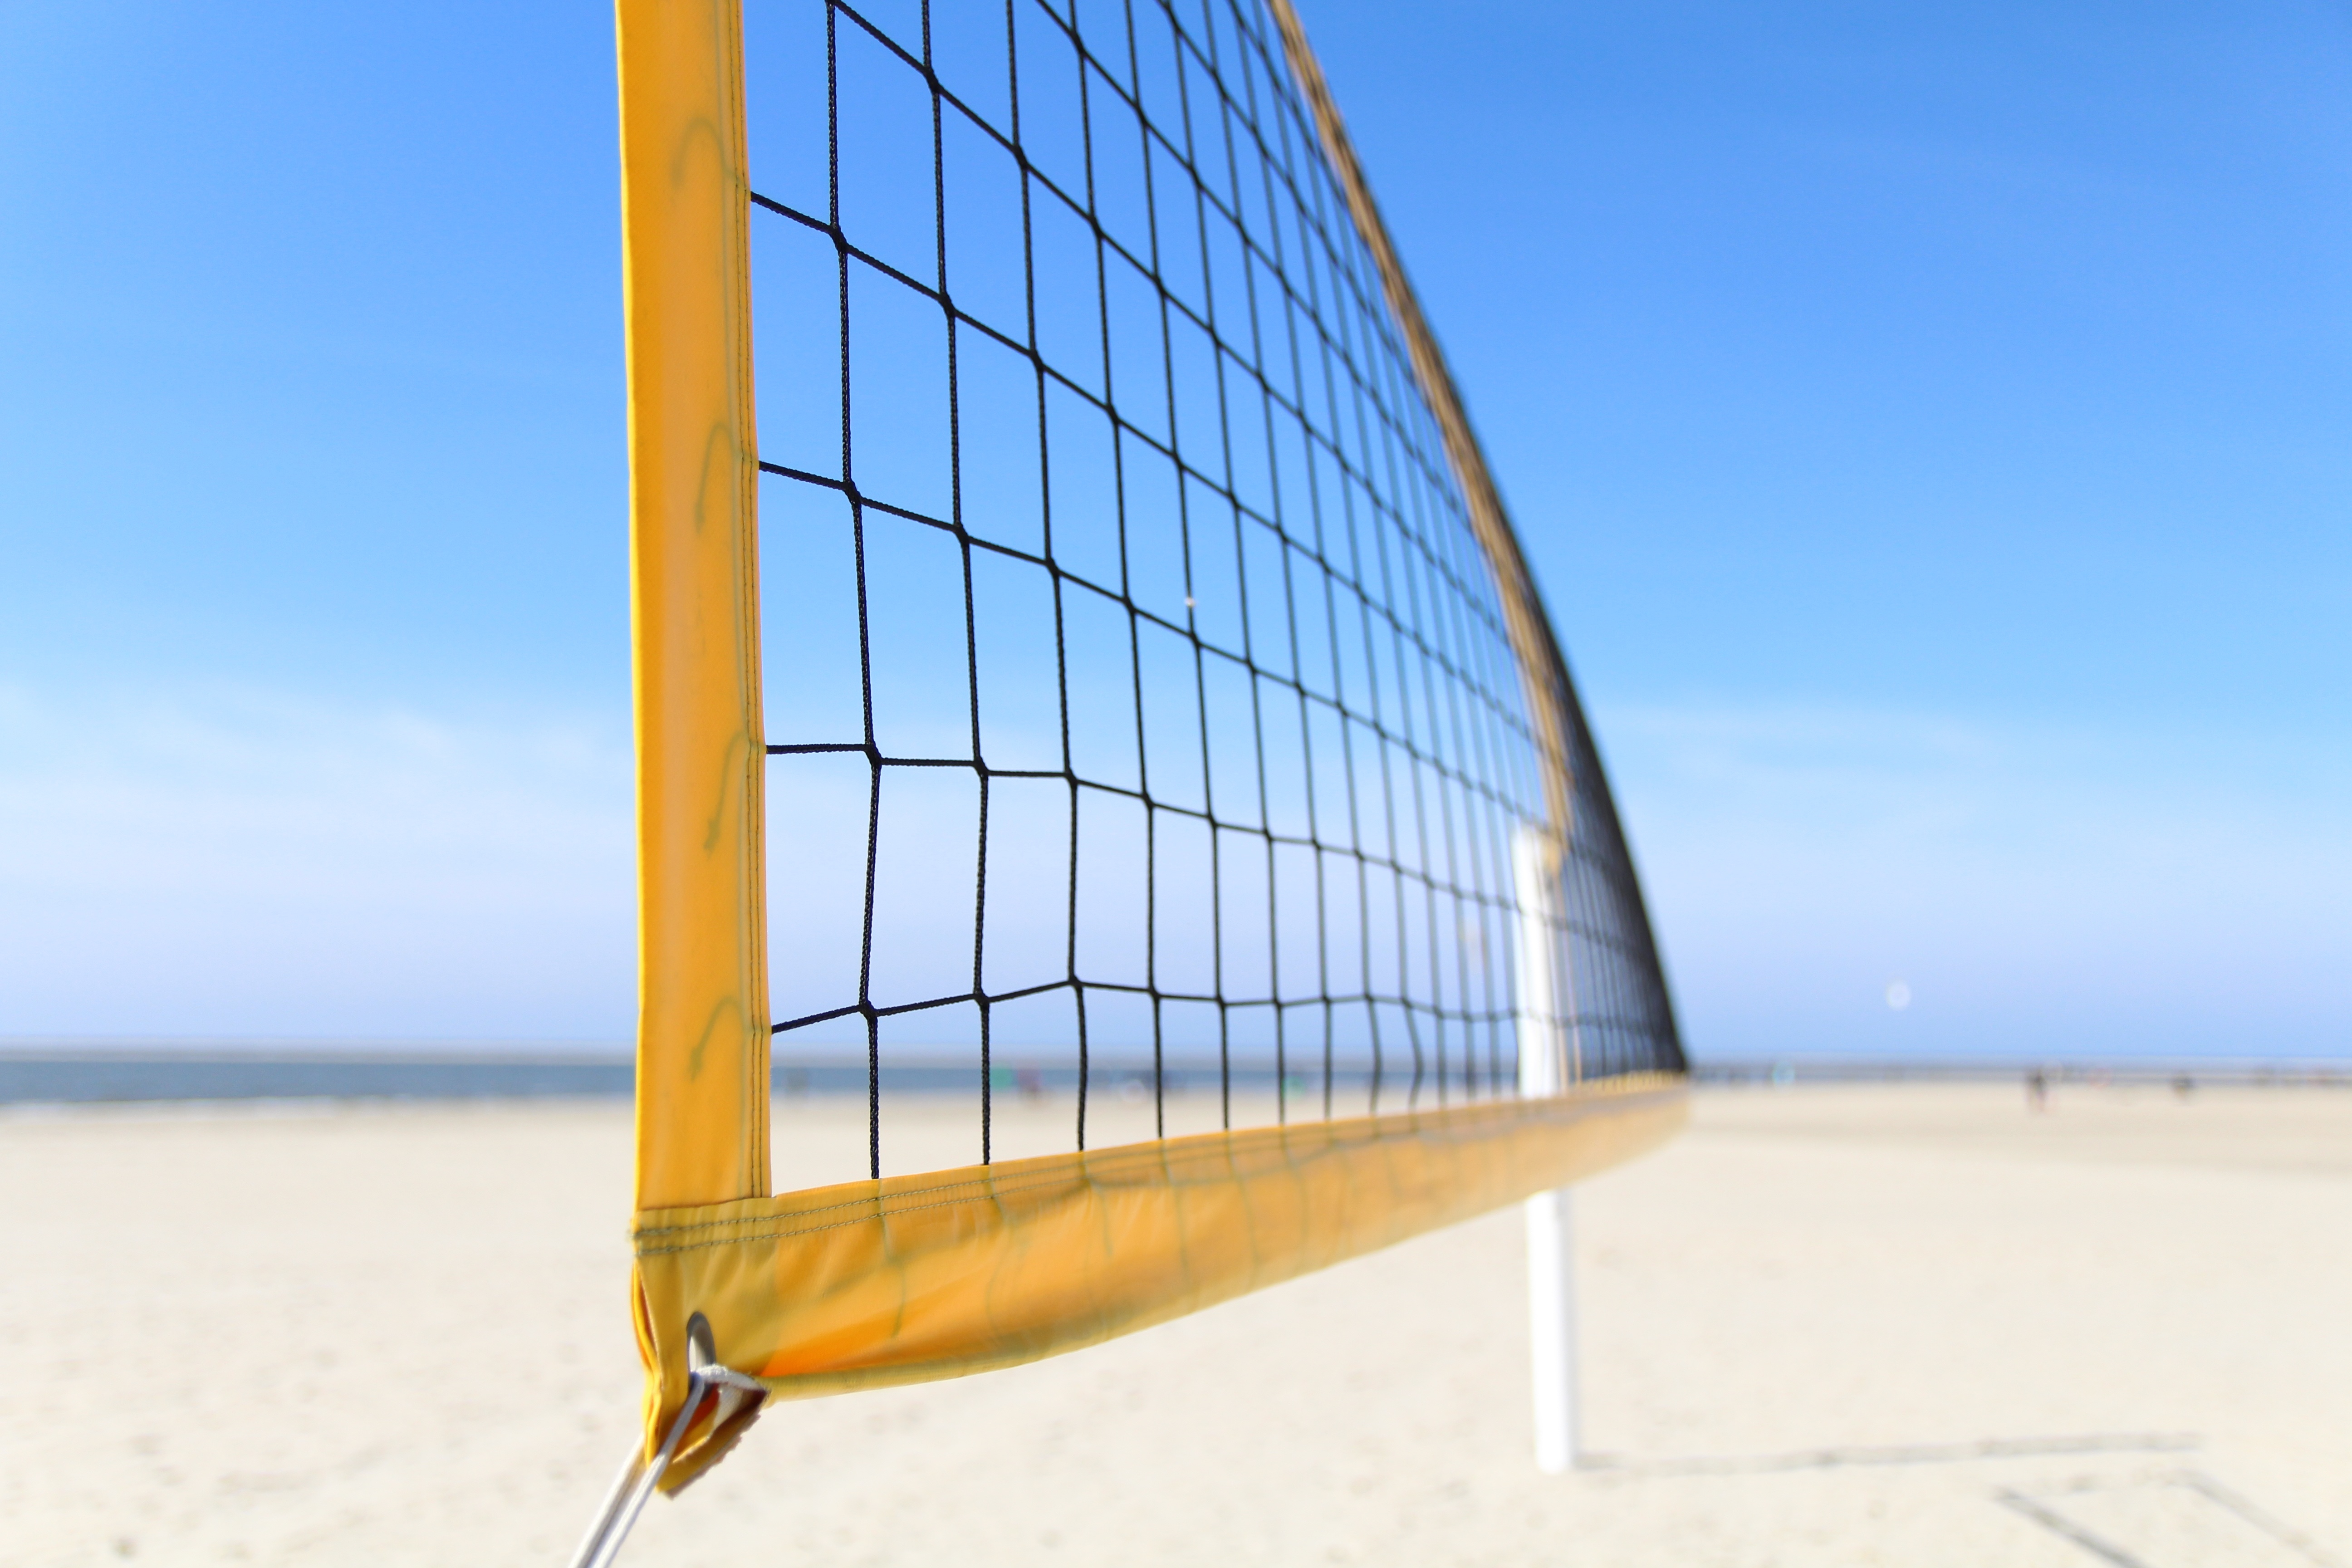
beach, sea, boat, bridge, wind, vehicle, mast, sailboat, sail, volleyball, cable stayed bridge, playing field, beach volleyball, volleyball net